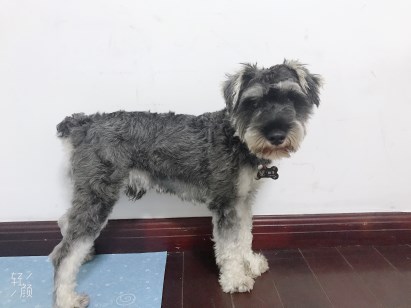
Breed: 2342-n000102-miniature_schnauzer